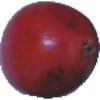
Label: pomegranate